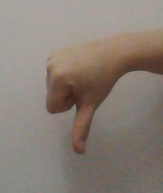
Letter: waw